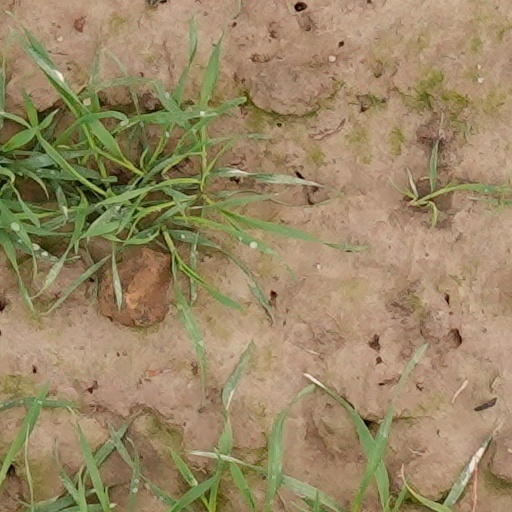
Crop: wheat